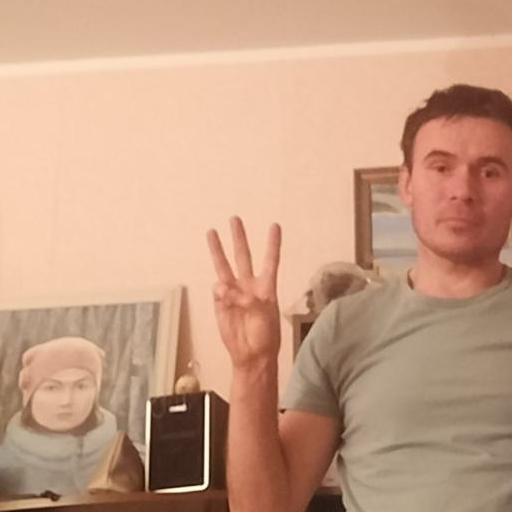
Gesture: three